Don Giovanni

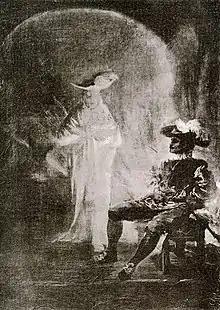
Don Juan and the Commander or The Stone Guest

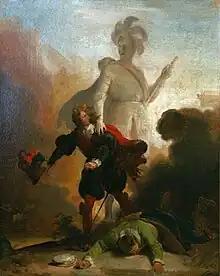
Don Giovanni confronting the stone guest; painting by Alexandre-Évariste Fragonard, 1830–35

Don Giovanni revels in the luxury of a great meal, served by Leporello, and musical entertainment during which the orchestra plays music from popular (at the time) late-18th-century operas: "O quanto un sì bel giubilo" from Vicente Martín y Soler's "Una cosa rara" (1786), "Come un agnello" from Giuseppe Sarti's "Fra i due litiganti il terzo gode" (1782), and finally "Non più andrai" from Mozart's own "The Marriage of Figaro" (1786). Leporello comments that he is all too familiar with the final tune – likely a joke understandable for the original audience, as Felice Ponziani, who sang Leporello's part at the premiere, also sang Figaro's part (including "Non più andrai") earlier in Prague. (Finale "Già la mensa è preparata" – "Already the table is prepared"). Donna Elvira enters, saying that she no longer feels resentment against Don Giovanni, only pity for him. ("L'ultima prova dell'amor mio" – "The final proof of my love"). Don Giovanni, surprised, asks what she wants, and she begs him to change his life. Don Giovanni taunts her and then turns away, praising wine and women as the "support and glory of humankind". Hurt and angry, Donna Elvira gives up and leaves. Offstage, she screams in sudden terror. Don Giovanni orders Leporello to see what has upset her; when he does, he also cries out, and runs back into the room, stammering that the statue has appeared as promised. An ominous knocking sounds at the door. Leporello, paralyzed by fear, cannot answer it, so Don Giovanni opens it himself, revealing the statue of the Commendatore. With the rhythmic chords of the overture, now reharmonized with diabolic diminished sevenths accompanying the Commendatore ("Don Giovanni! A cenar teco m'invitasti" – "Don Giovanni! You invited me to dine with you"), the statue asks if Don Giovanni will now accept invitation to dinner. Don Giovanni brazenly accepts, and shakes the statue's proffered hand, only to collapse as he is overcome by sudden chills. The statue offers him a final chance to repent as death draws near, but Don Giovanni adamantly refuses. The statue disappears and Don Giovanni cries out in pain and terror as he is surrounded by a chorus of demons, who carry him down to Hell. Leporello, watching from under the table, also cries out in fear.